Dongyue Dadi

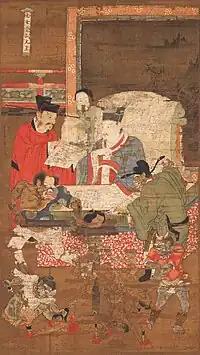
The King Taishan, one of the ten kings of hell

Since ancient times, the Mount Tai has been seen as a sacred place where the spirits of the dead gather, so the god of Mount Tai was thought to be the supreme deity of the underworld, who governed the lifespan and status of humans. He was reportedly the grandson of the Jade Emperor.